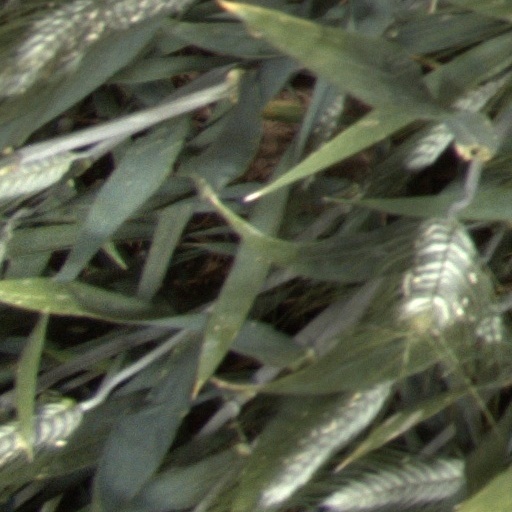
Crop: wheat